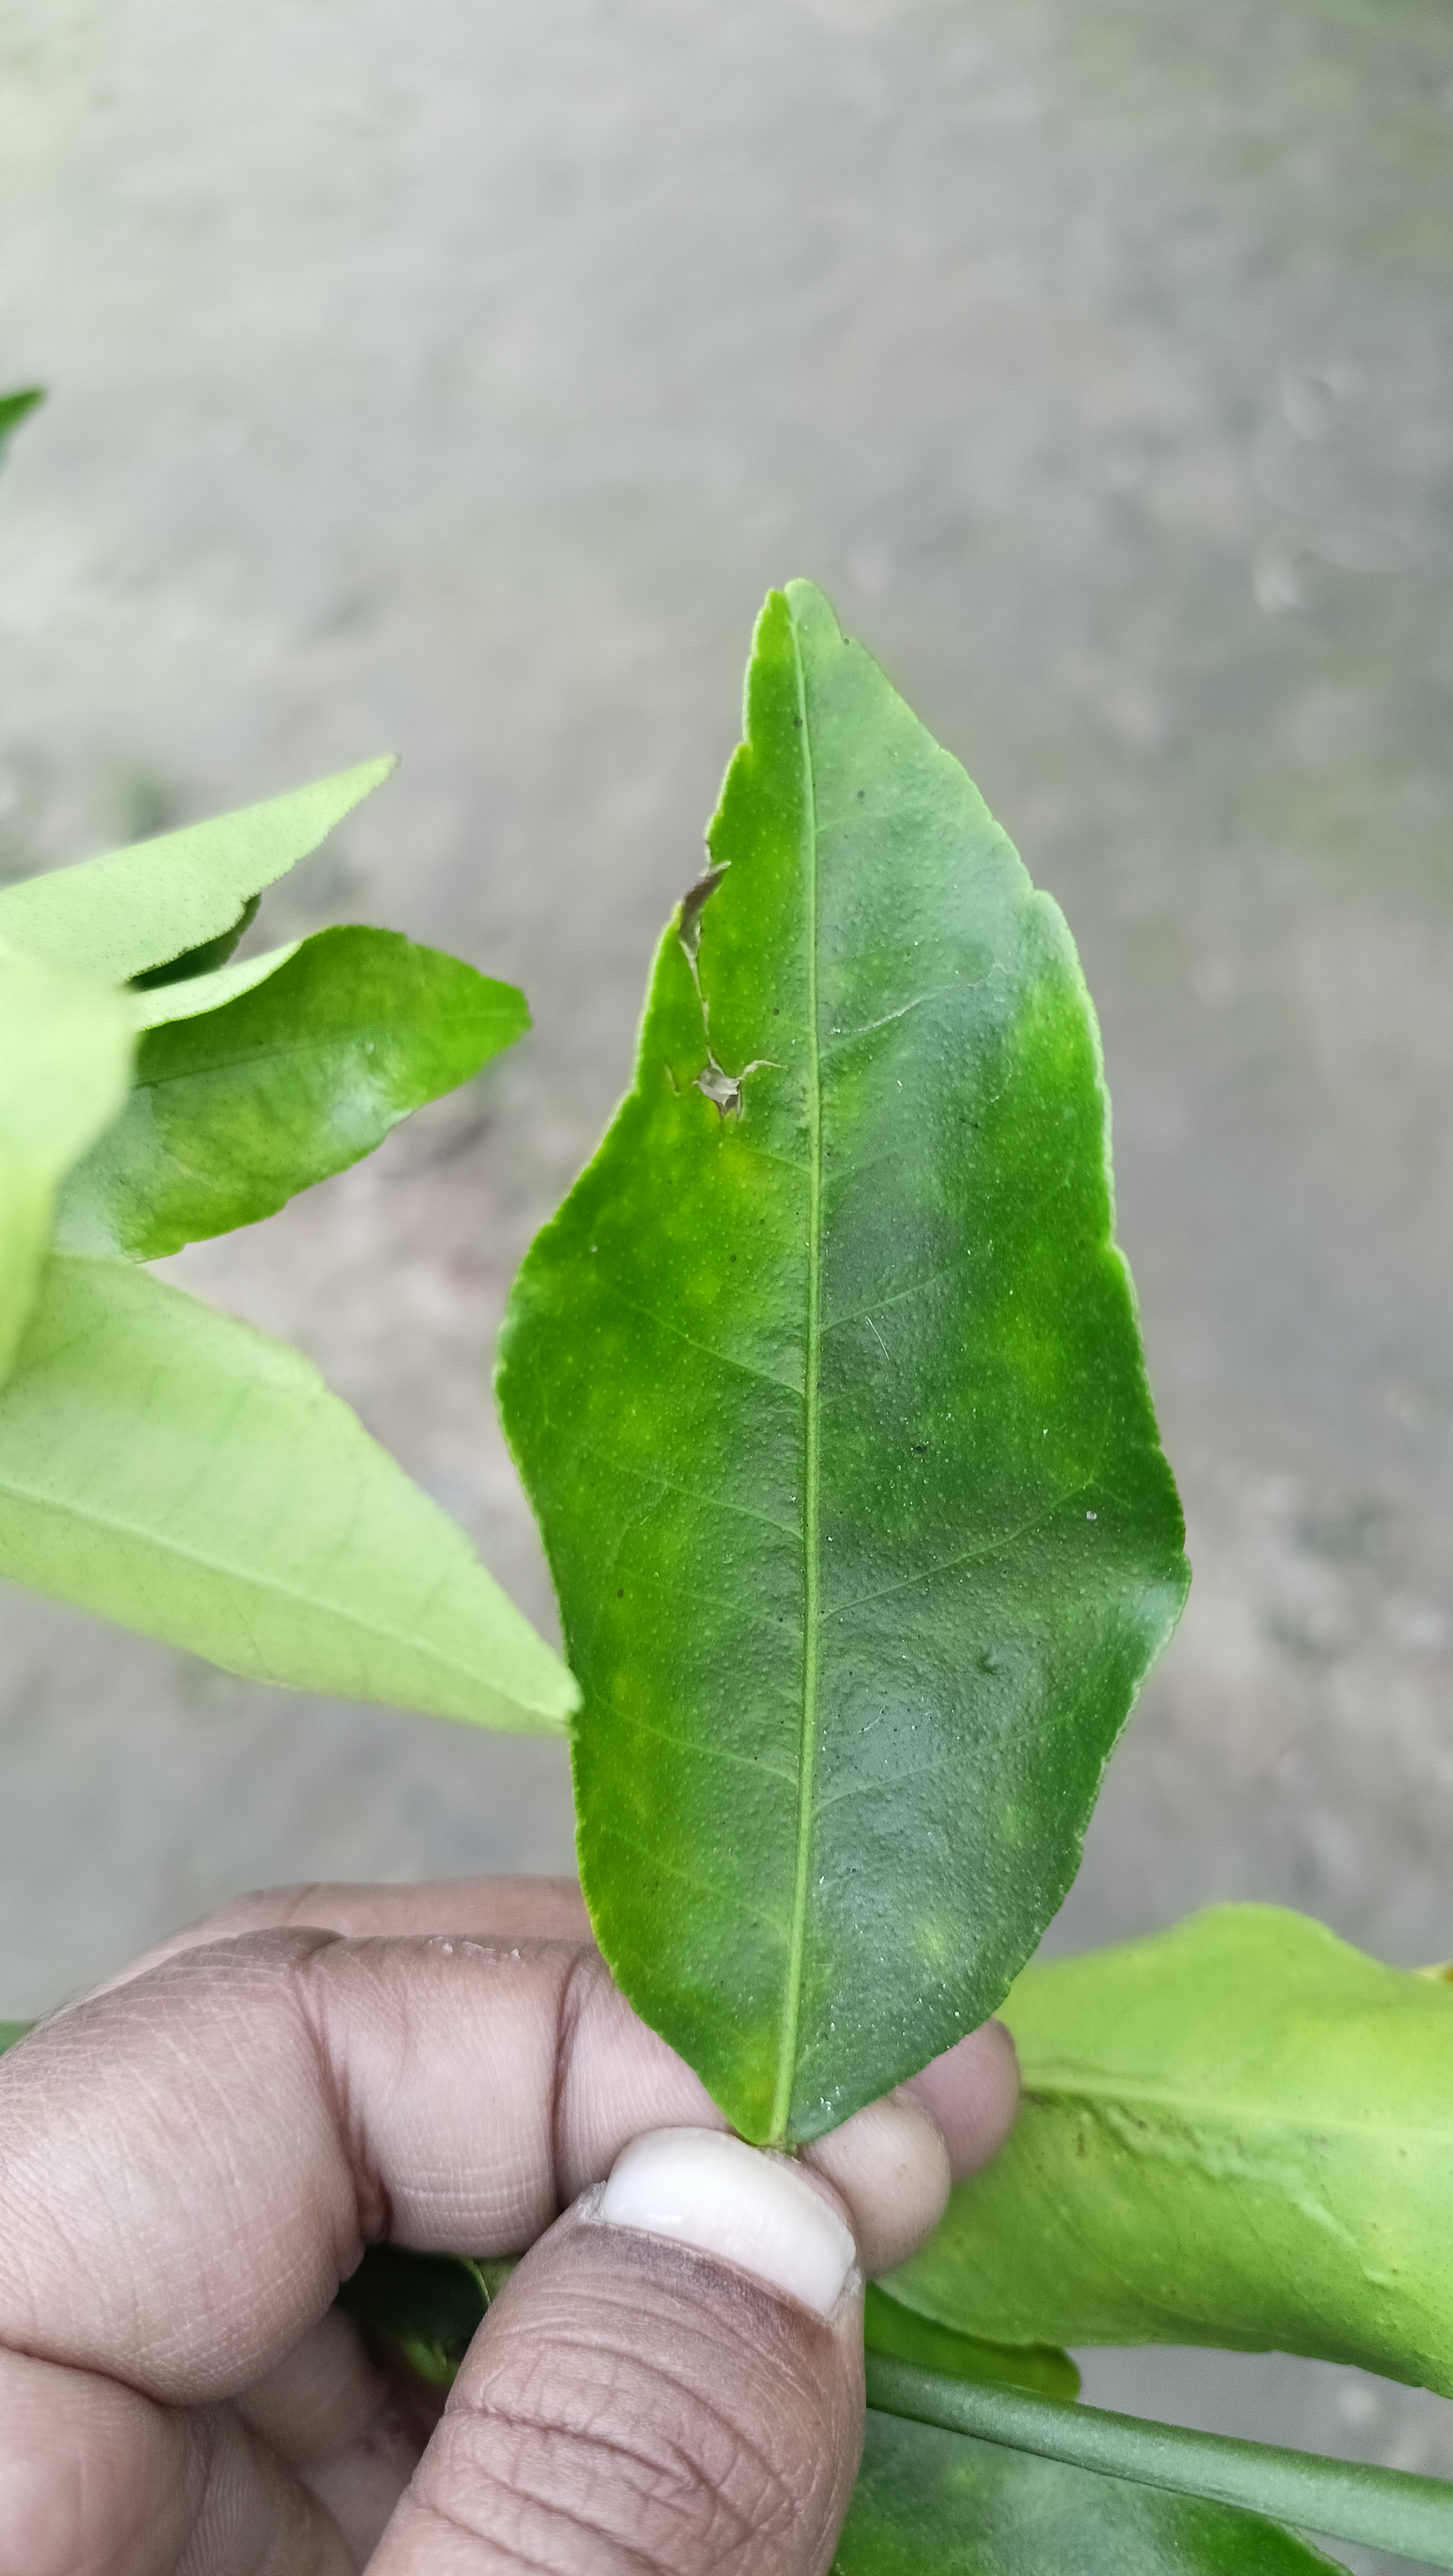
Mandarin leaf variety: Darjeling